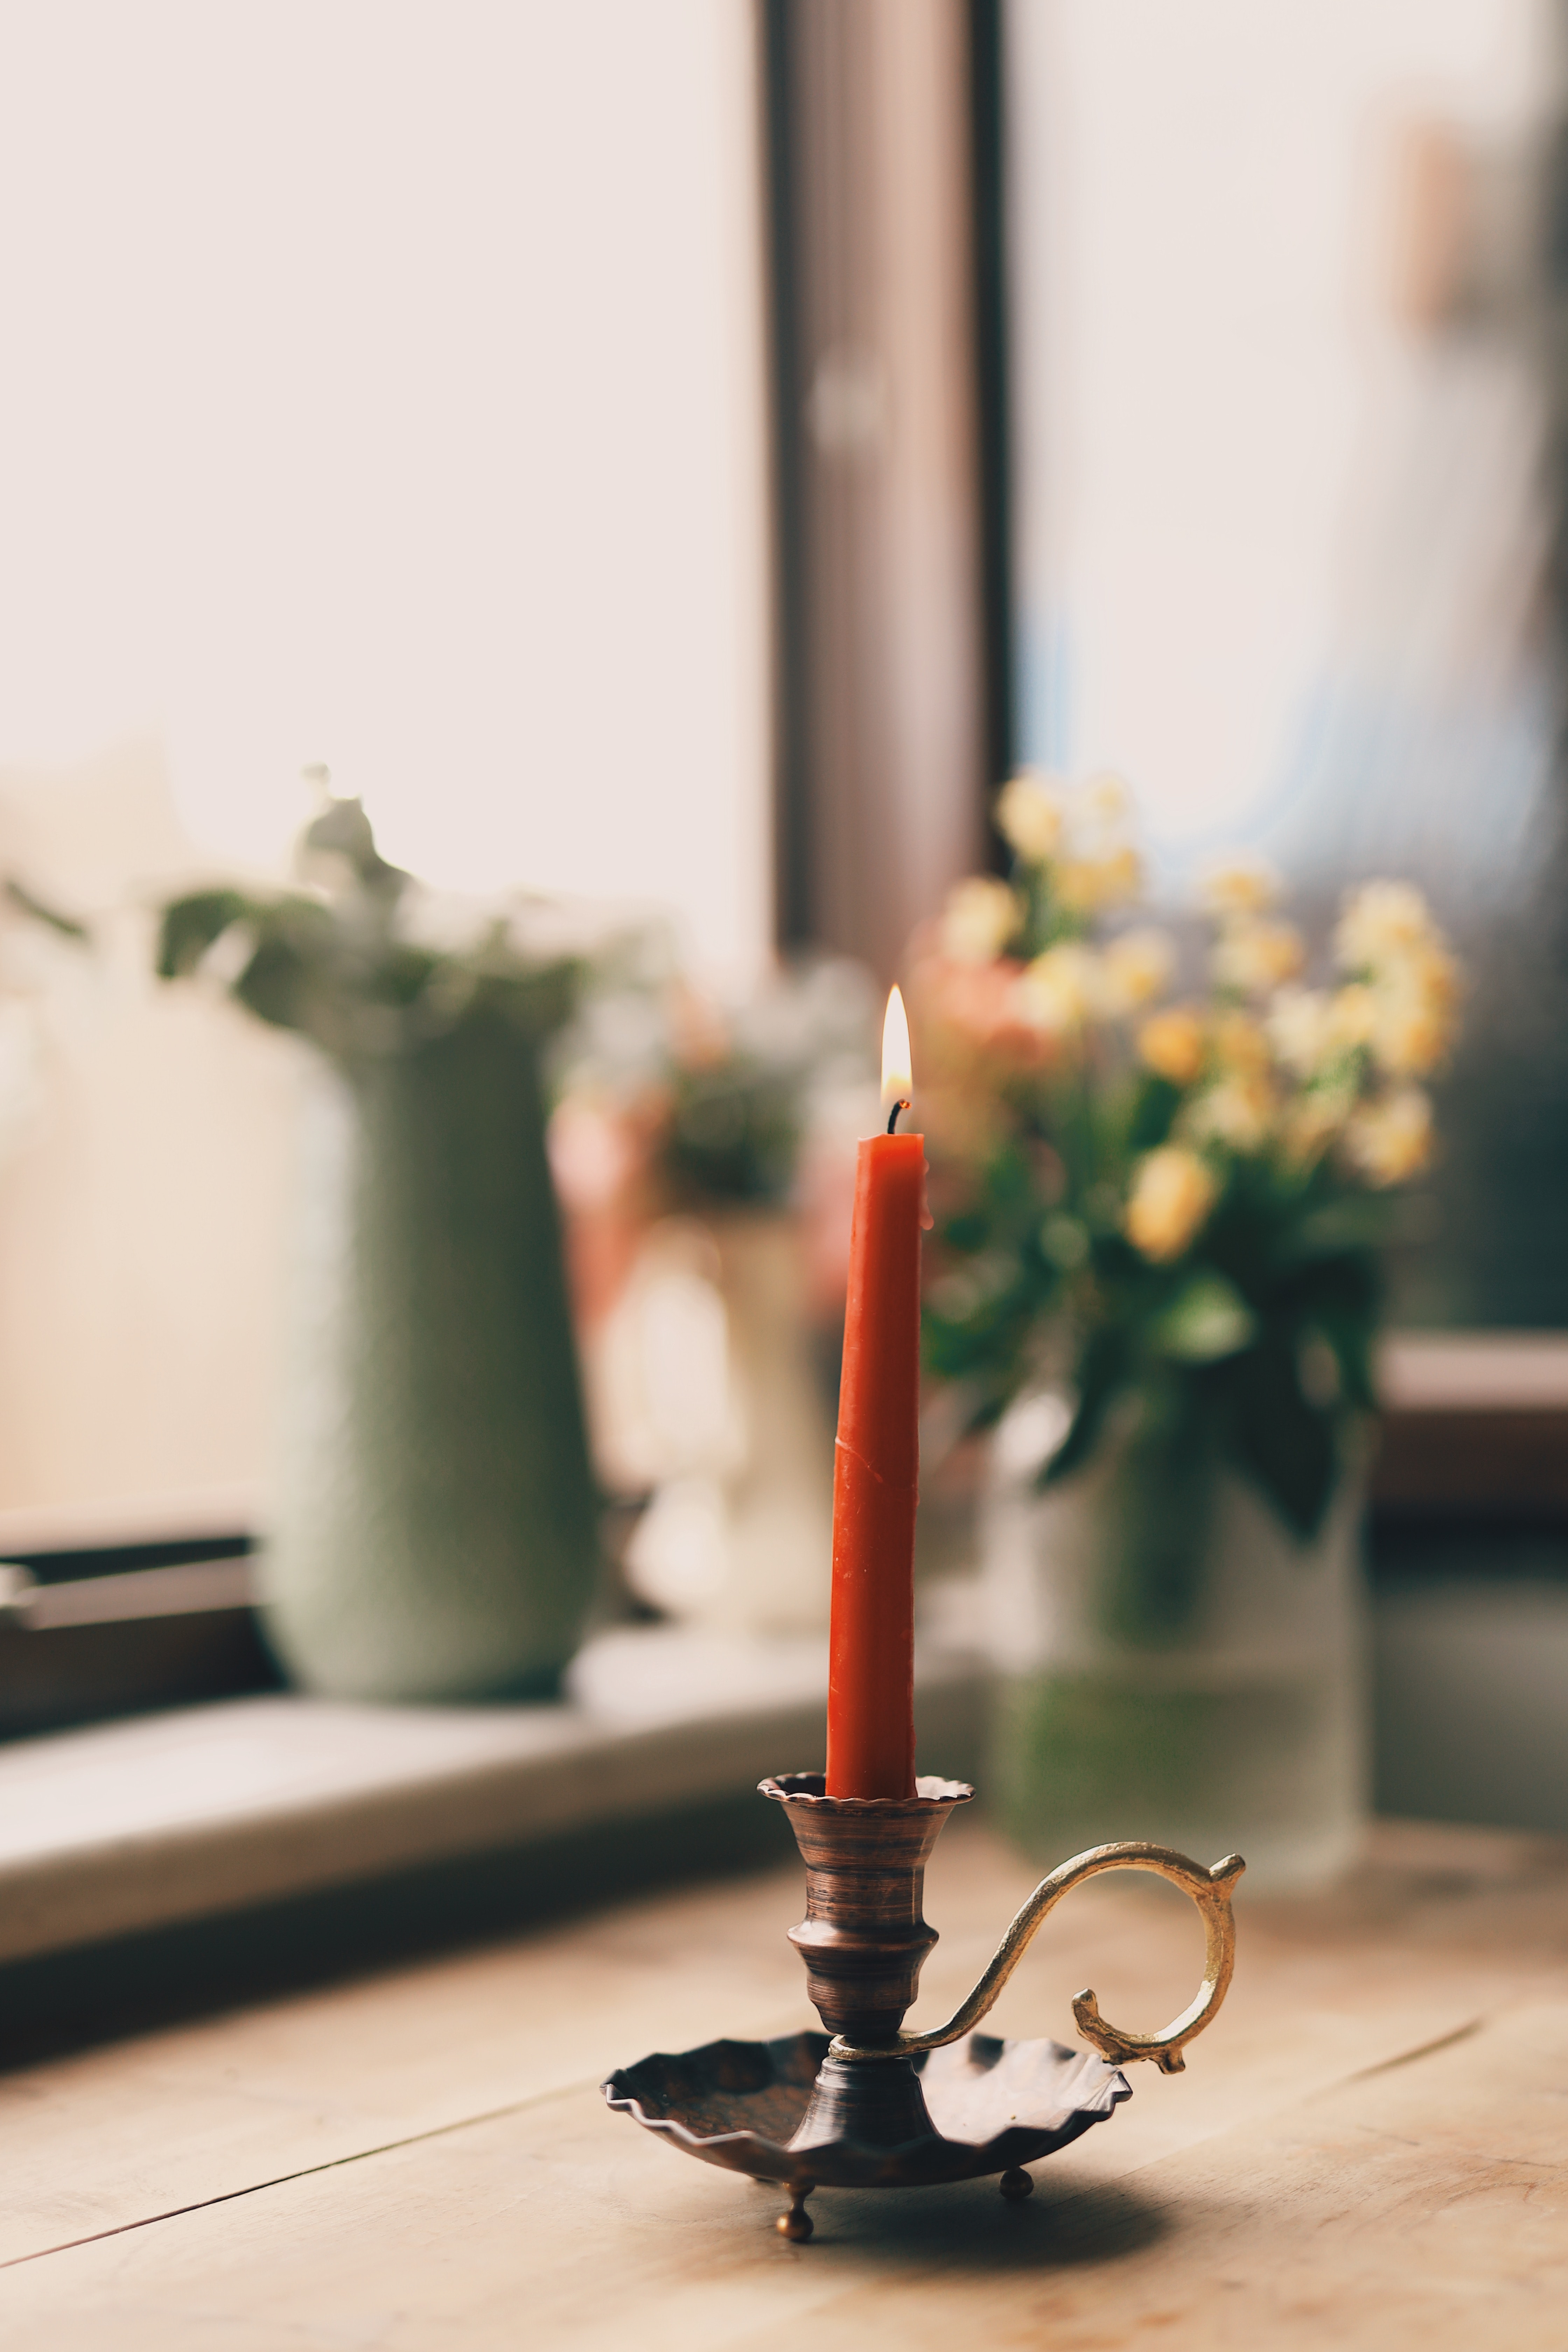
art, candle, wax, candle holder, plant, interior design, drinkware, table, flower, fire, flower arranging, glass, wood, flame, event, twig, wedding ceremony supply, centrepiece, room, heat, metal, floral design, petal, still life photography, still life, fashion accessory, rose, jewellery, floristry, office equipment, vase, artificial flower, ceremony, restaurant, tree, bouquet